2010–11 NBA Development League season

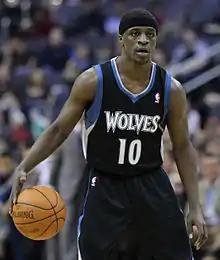
Jonny Flynn was assigned to the Sioux Falls Skyforce to continue his rehab from hip injury.

During the 2010–11 season, an all-time high 39 NBA players were assigned to the D-League. Out of the 39 players assigned, 18 are NBA first-round draft picks, 14 are NBA second-round draft picks, and 7 are undrafted players. Hasheem Thabeet, the second overall pick in 2009, was assigned to the Rio Grande Valley Vipers for seven games in March and April. He is the highest drafted NBA player to ever play in the D-League. The sixth pick in the 2009 NBA Draft, Jonny Flynn, was assigned twice and played two games with the Sioux Falls Skyforce. He was assigned to the D-League for the purpose of rehabbing from a hip injury which required a surgery during the off-season. Four other former lottery picks, Terrence Williams, Cole Aldrich, Ed Davis and Patrick Patterson, were also assigned to the D-League. Aldrich, Davis and Patterson are among the ten first-round draft picks from the 2010 NBA draft who were assigned this season. Out of the 27 players selected in the 2010 NBA Draft who played in the D-League this season, 22 of them were NBA assignees.